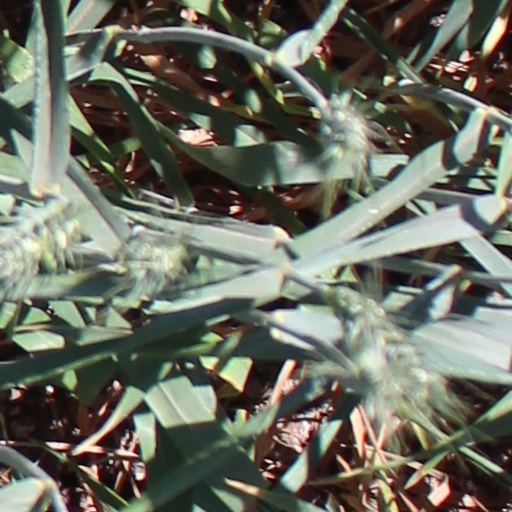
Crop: wheat